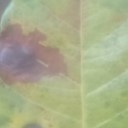
Label: Leaf_rust